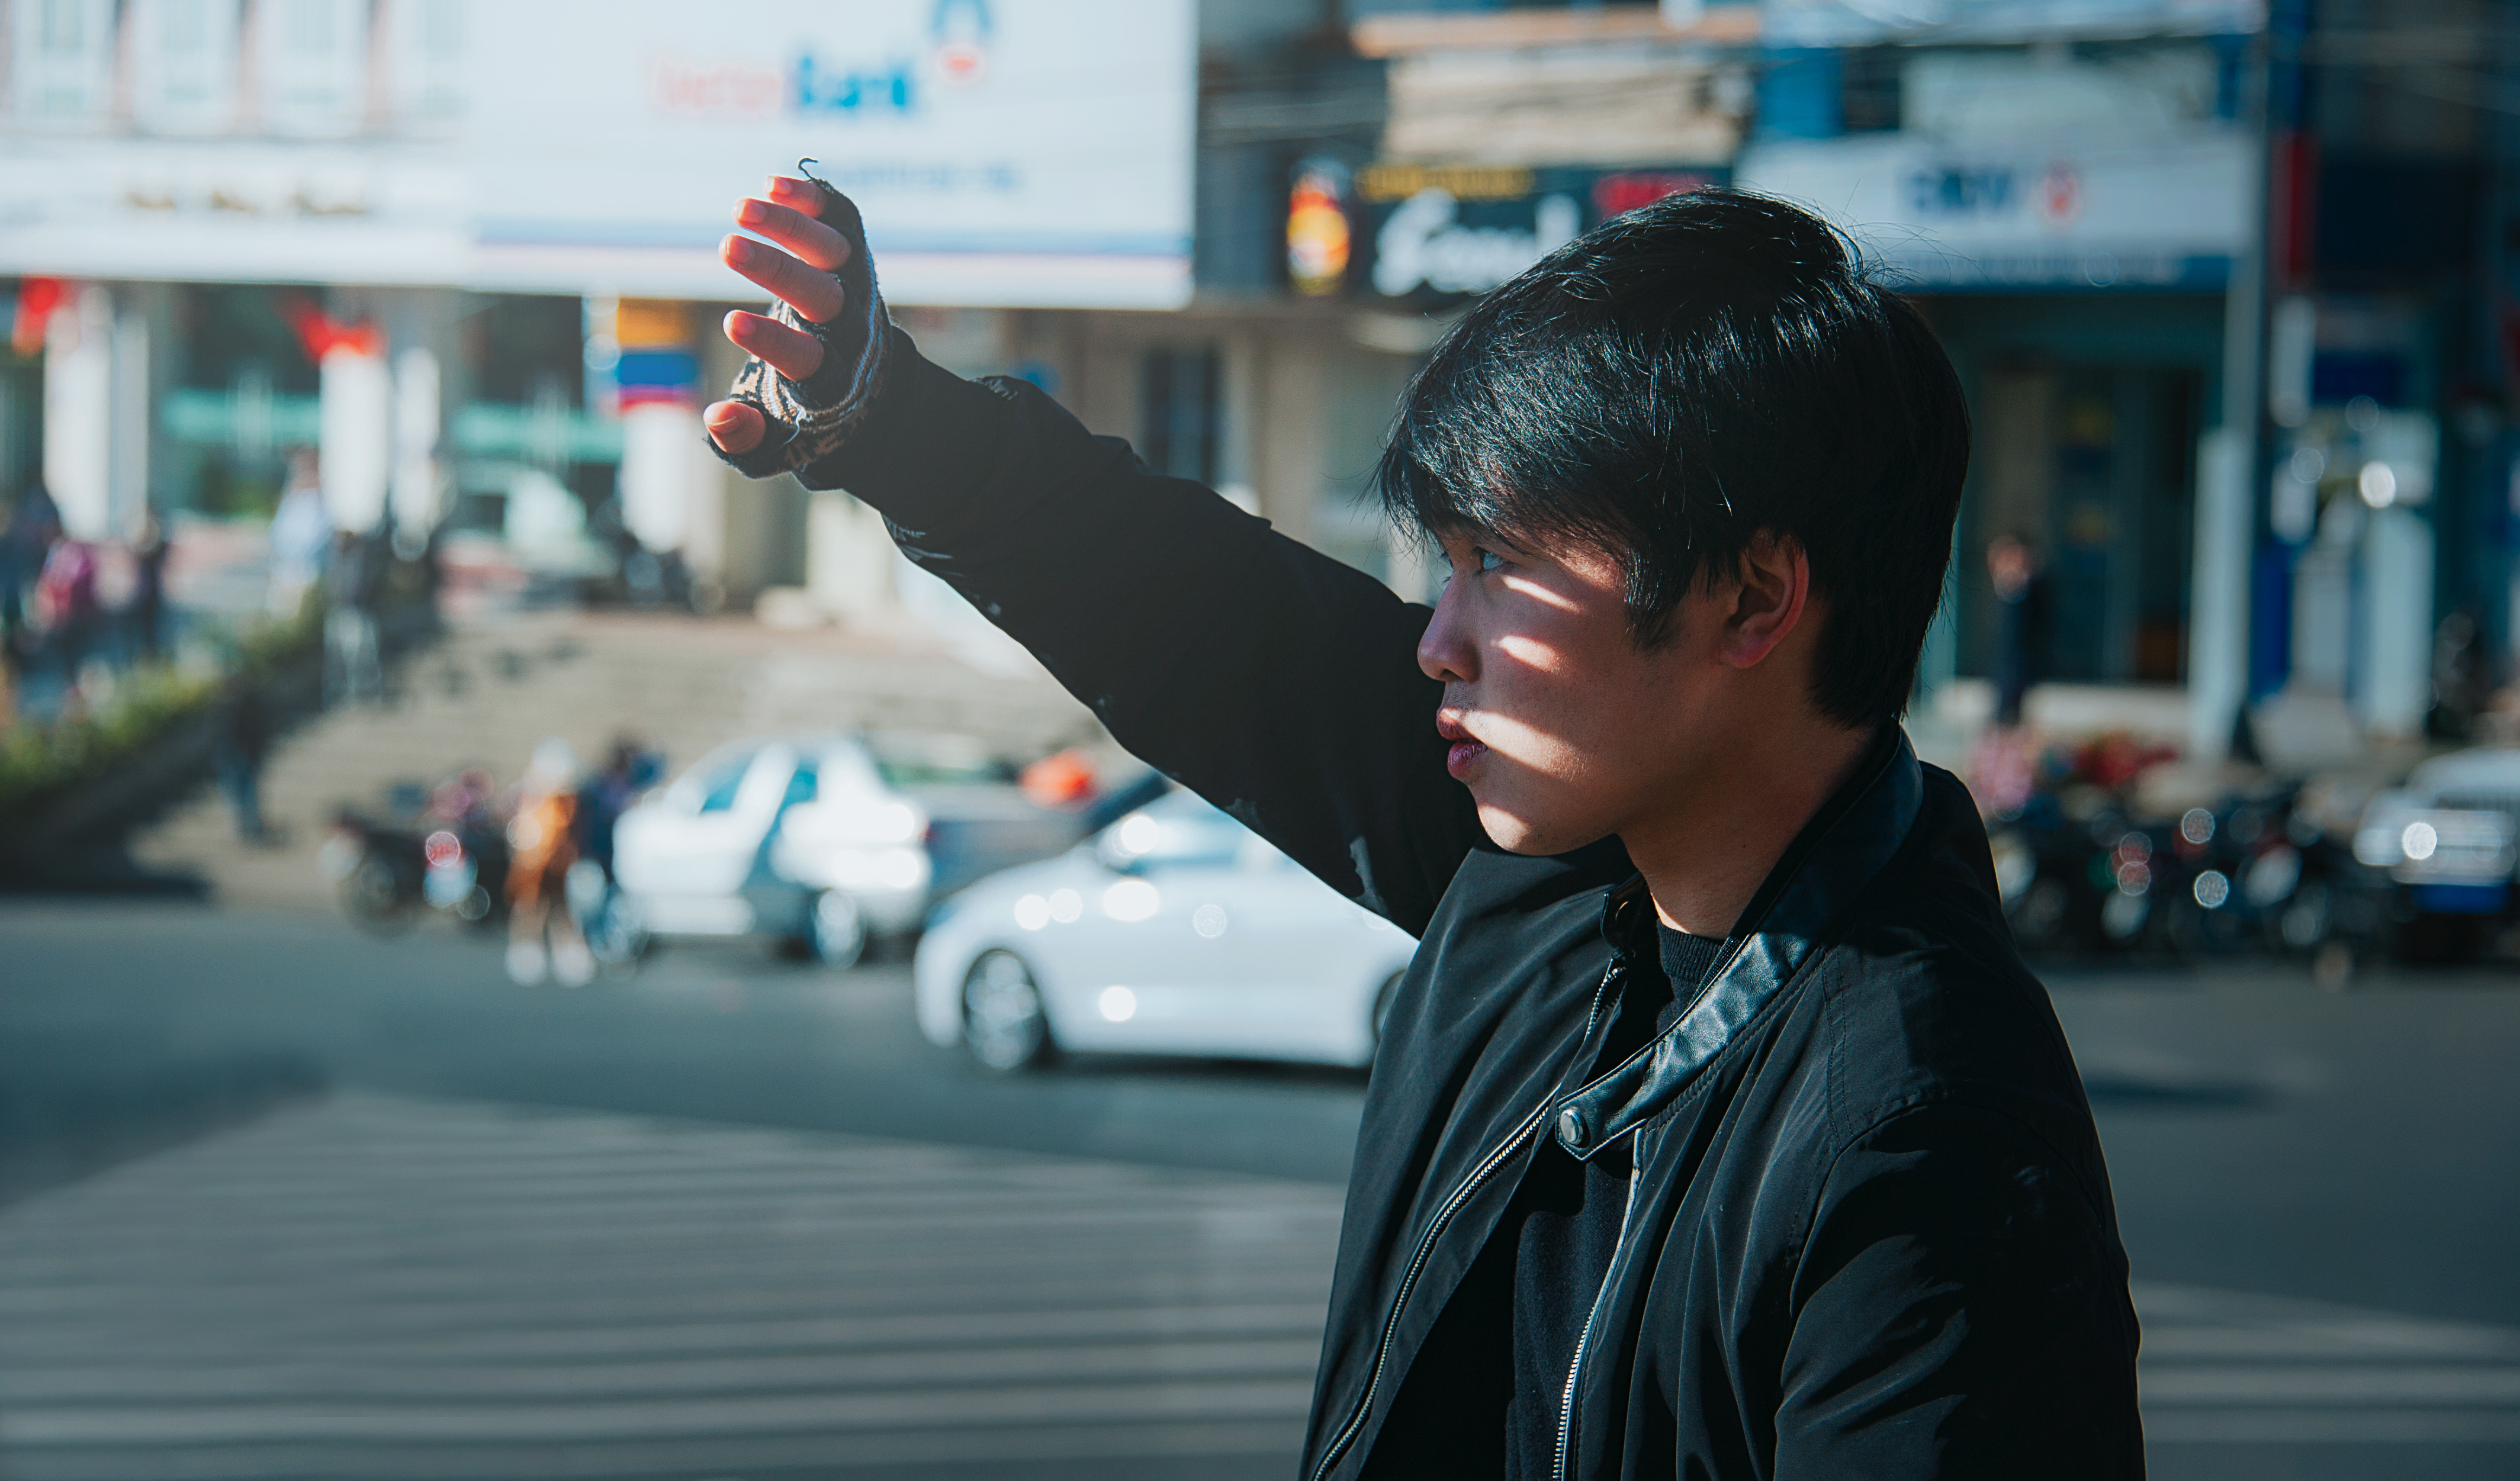
portrait, landscape, boy, natural, sun, sunshine, light, road, car, street, infrastructure, vehicle, snapshot, photography, cool, girl, temple, pedestrian, fun, city, travel, smile, crowd